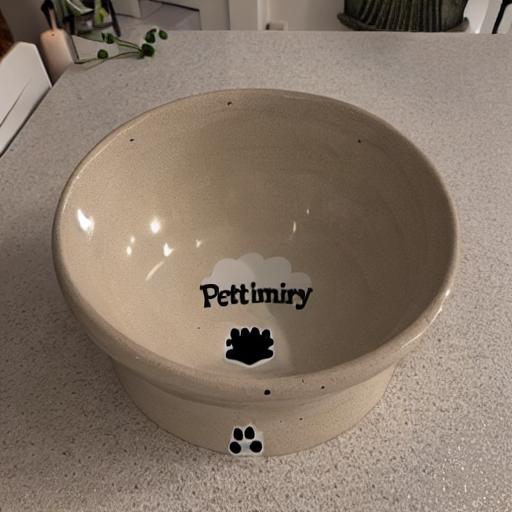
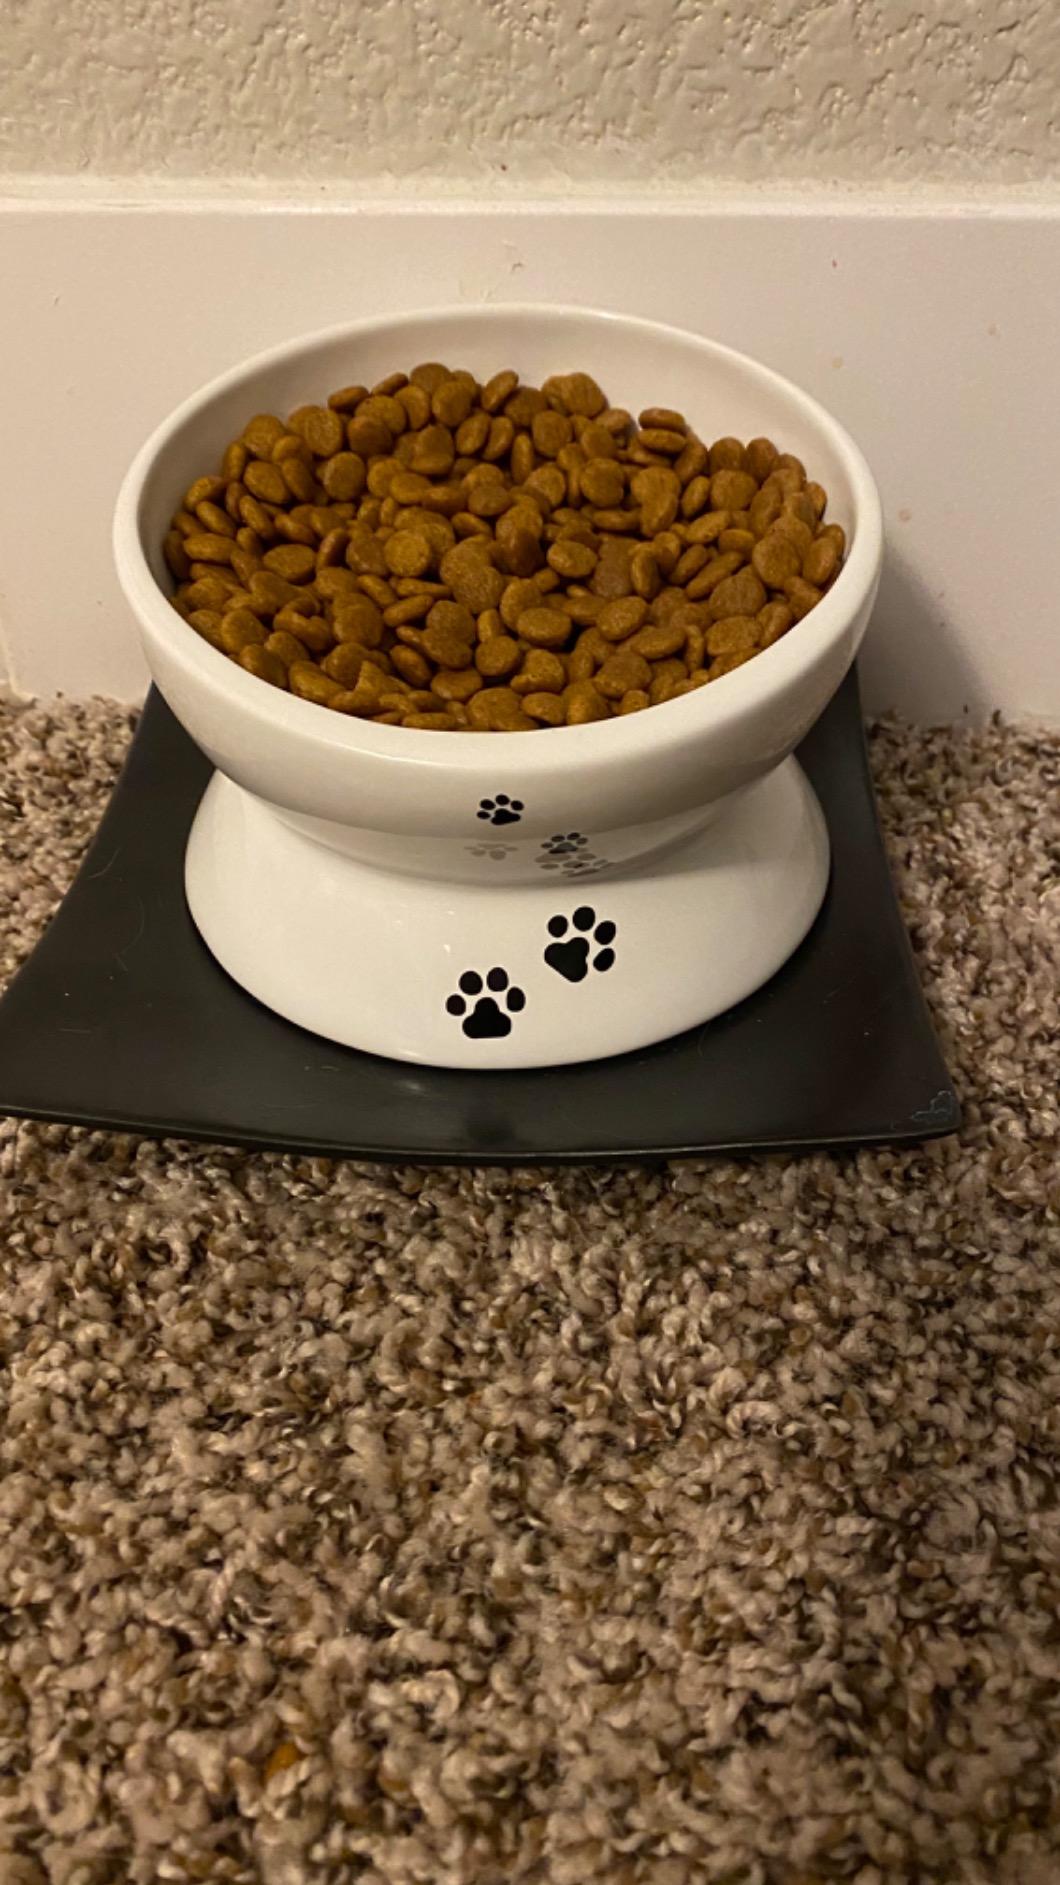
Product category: items_bowl
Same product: no